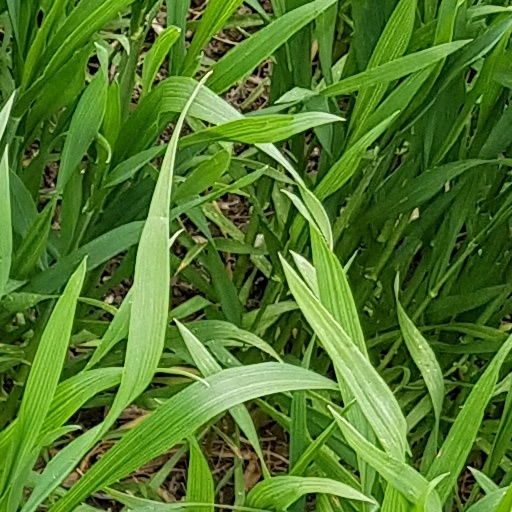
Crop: wheat